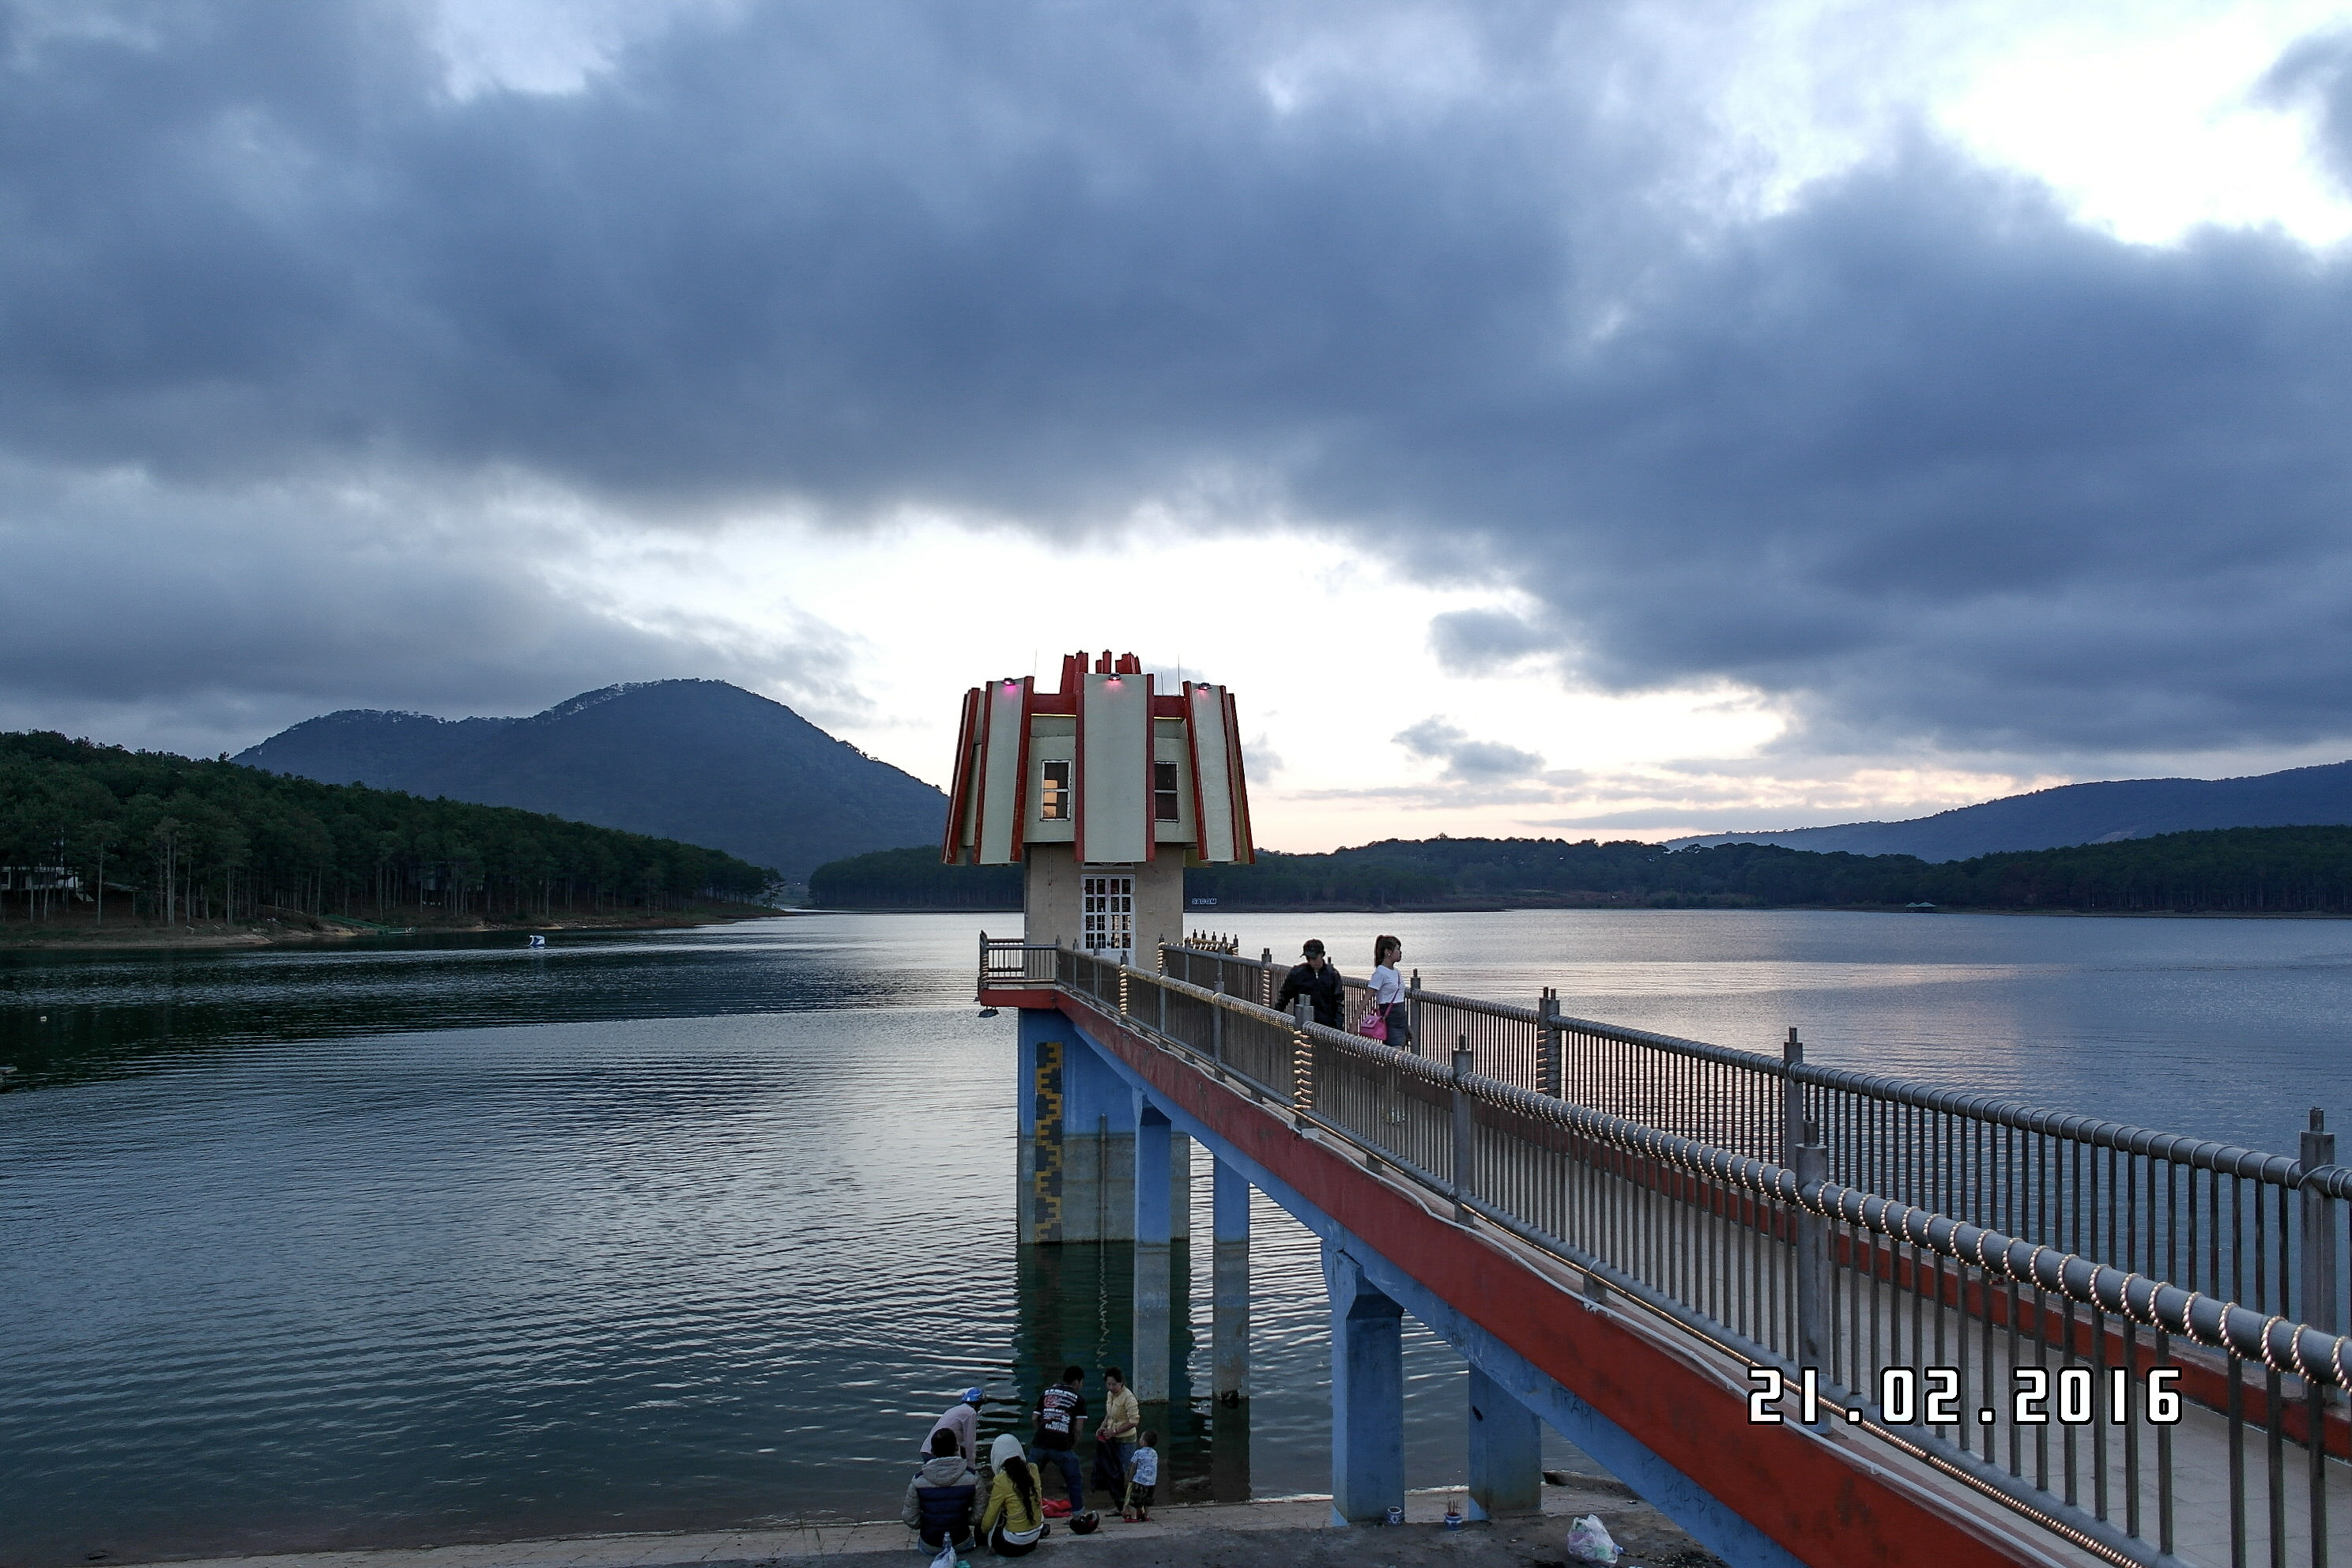
user: text: Cây cầu dẫn ra tòa nhà có lan can màu gì?
assistant: text: Xám / Bạc

user: text: Có bao nhiêu người lớn đang đi bộ trên lối đi trên cao nối với tòa nhà?
assistant: text: Hai

user: text: Cảnh quan chính trong bức ảnh này là một hồ nước tự nhiên hay một hồ chứa nhân tạo?
assistant: text: Hồ chứa nước

user: text: Dựa trên màu sắc bầu trời và ánh sáng, bức ảnh này có thể được chụp vào thời điểm nào trong ngày?
assistant: text: Hoàng hôn hoặc sáng sớm/chạng vạng

user: text: Bức ảnh được chụp vào ngày nào và những loại thực vật nào chiếm ưu thế trên các sườn đồi bao quanh hồ?
assistant: text: Bức ảnh được chụp vào ngày 21.02.2016. Các sườn đồi được bao phủ chủ yếu bởi rừng thông.